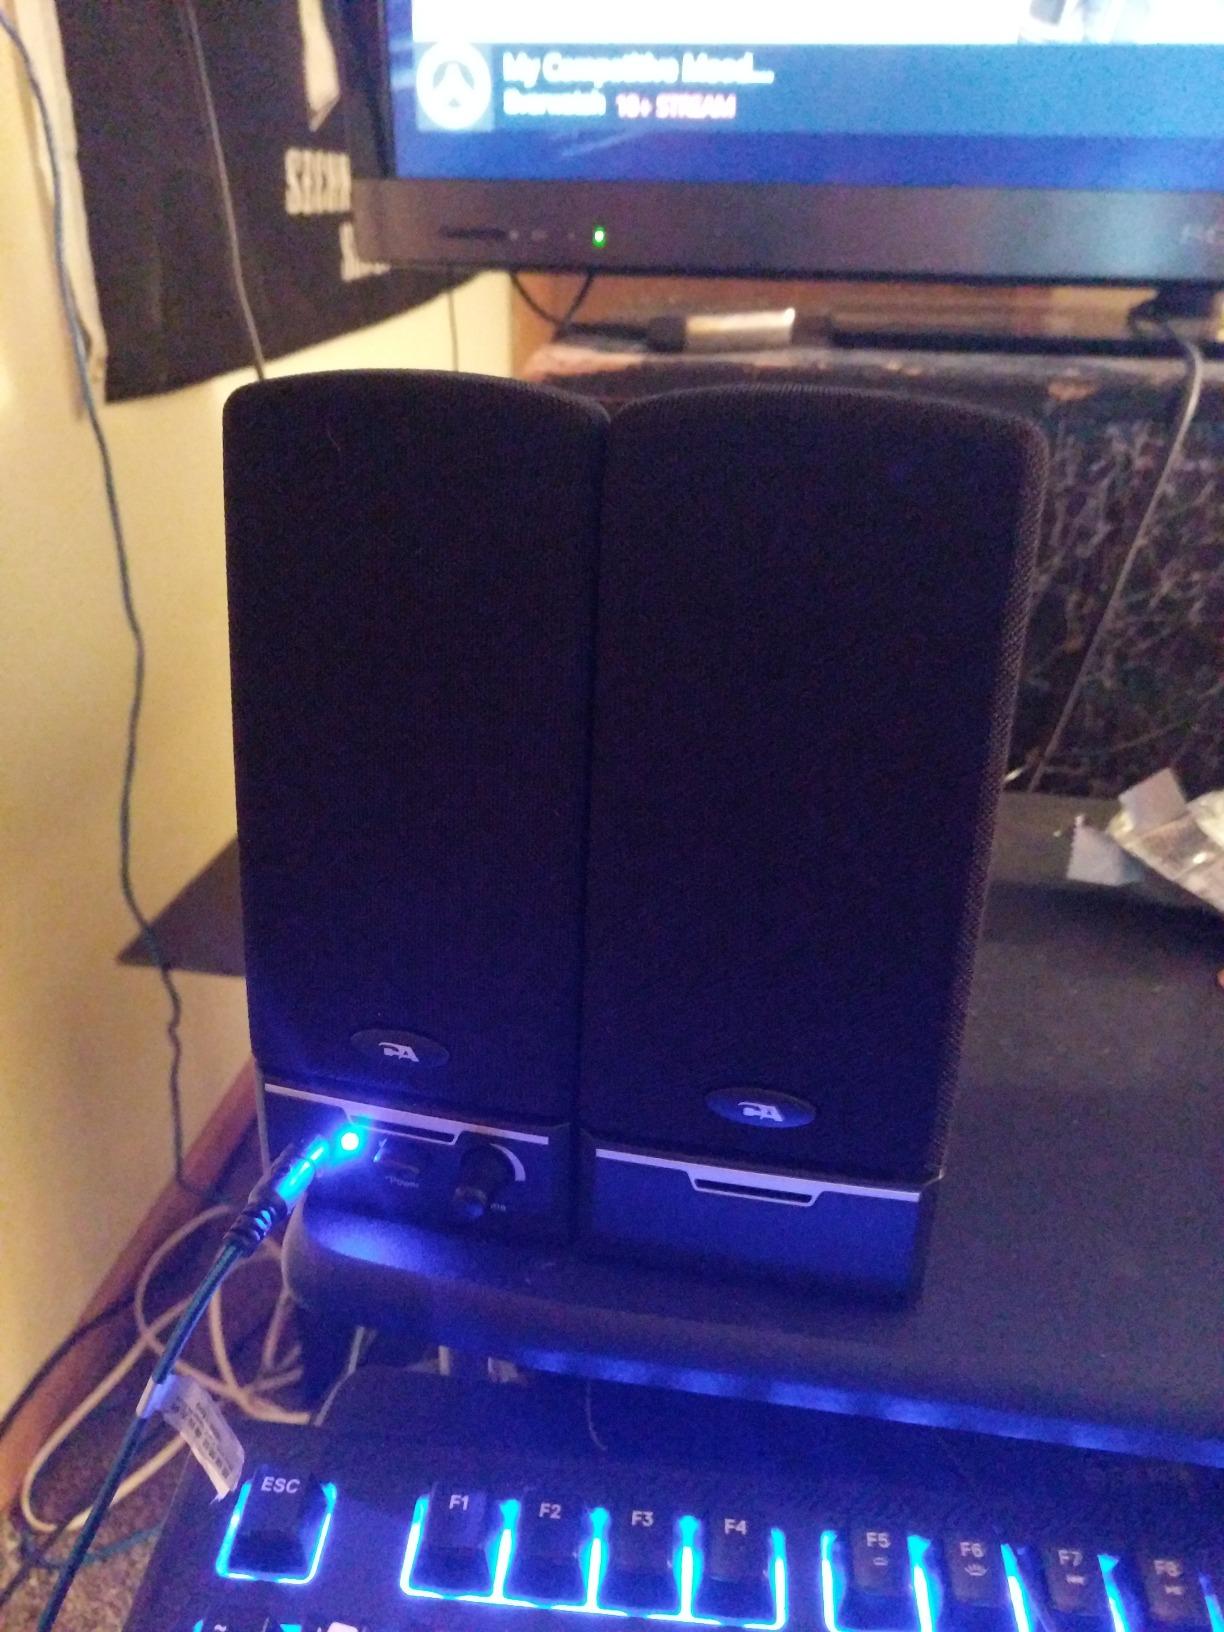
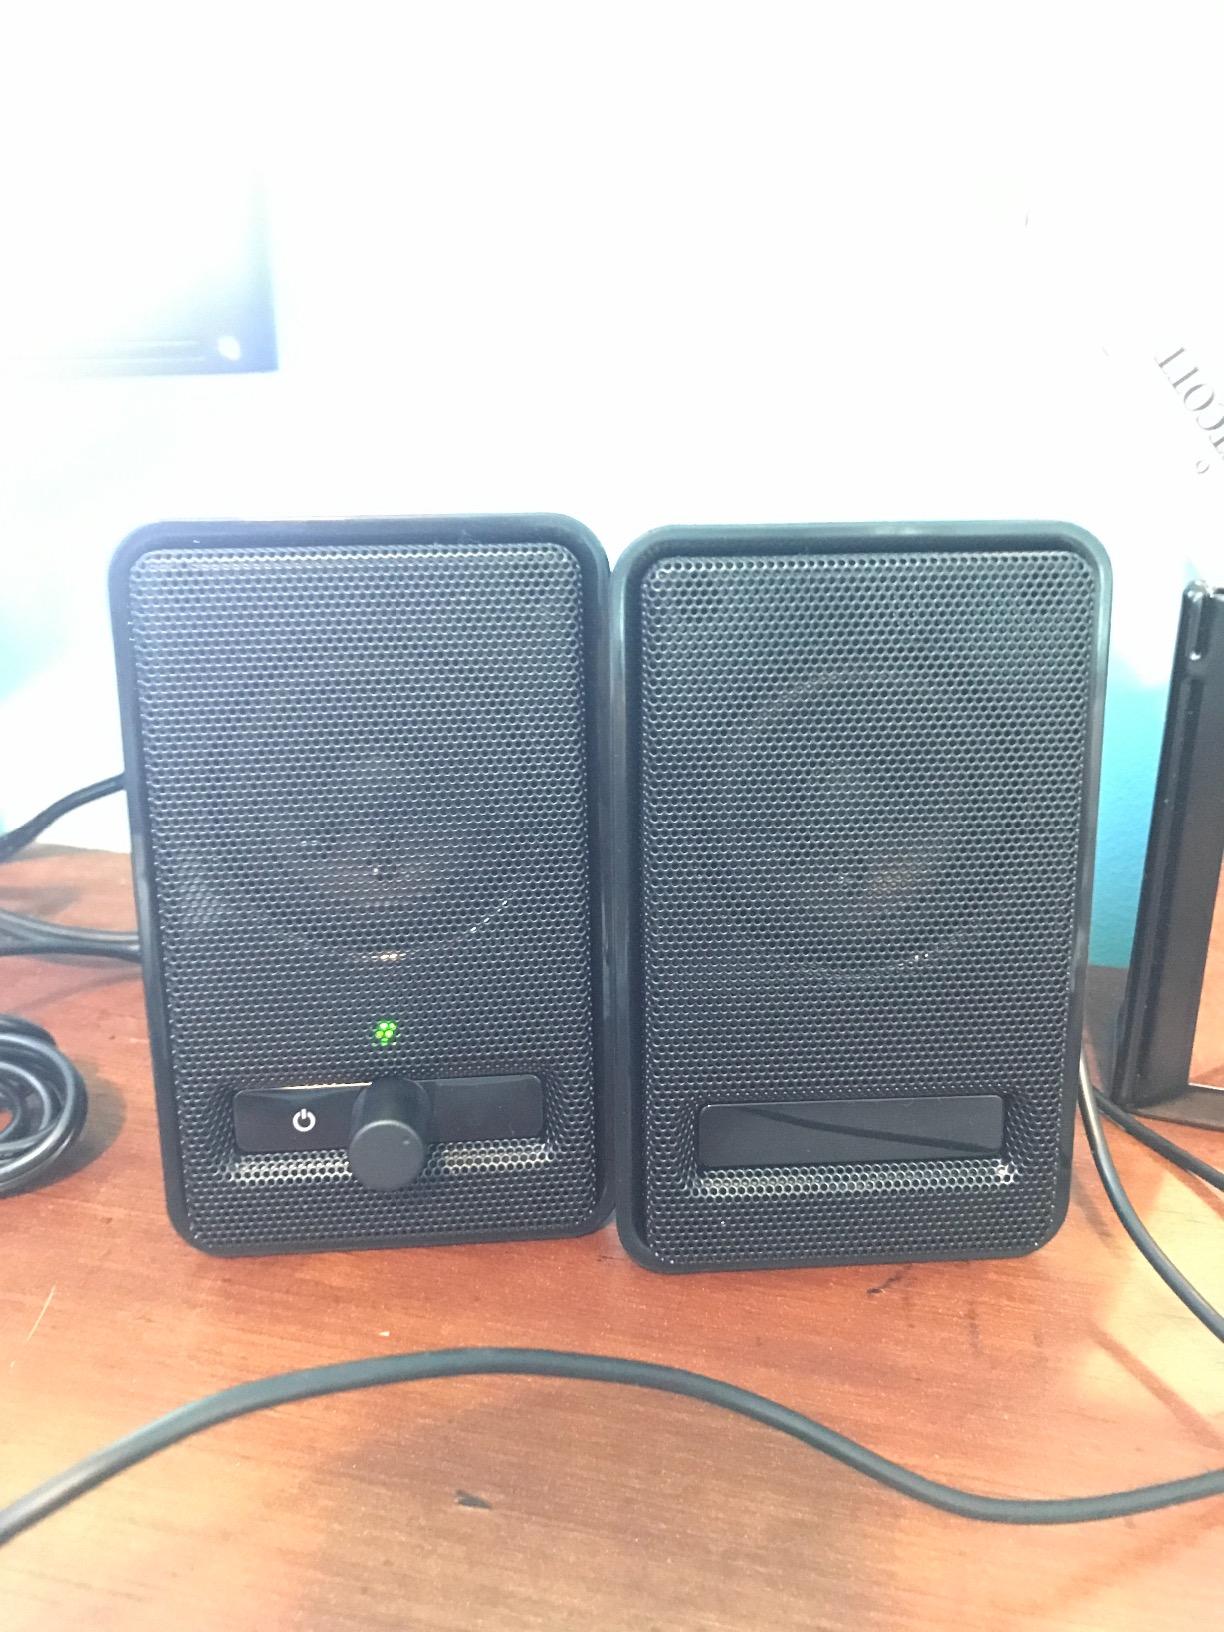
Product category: speaker
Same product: no